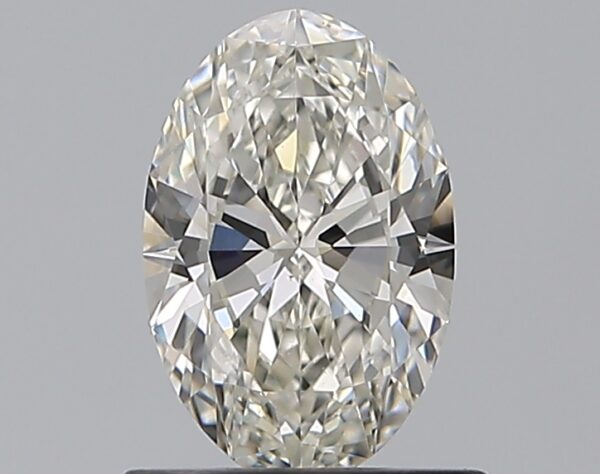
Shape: oval
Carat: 0.75
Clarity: VS1
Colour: I
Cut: EX
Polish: EX
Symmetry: EX
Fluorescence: F
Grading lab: GIA
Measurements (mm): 7.67 x 5.01 x 2.99